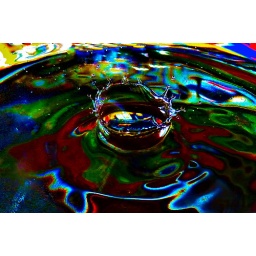
Water droplet in a martini glass with an inventive colorful background